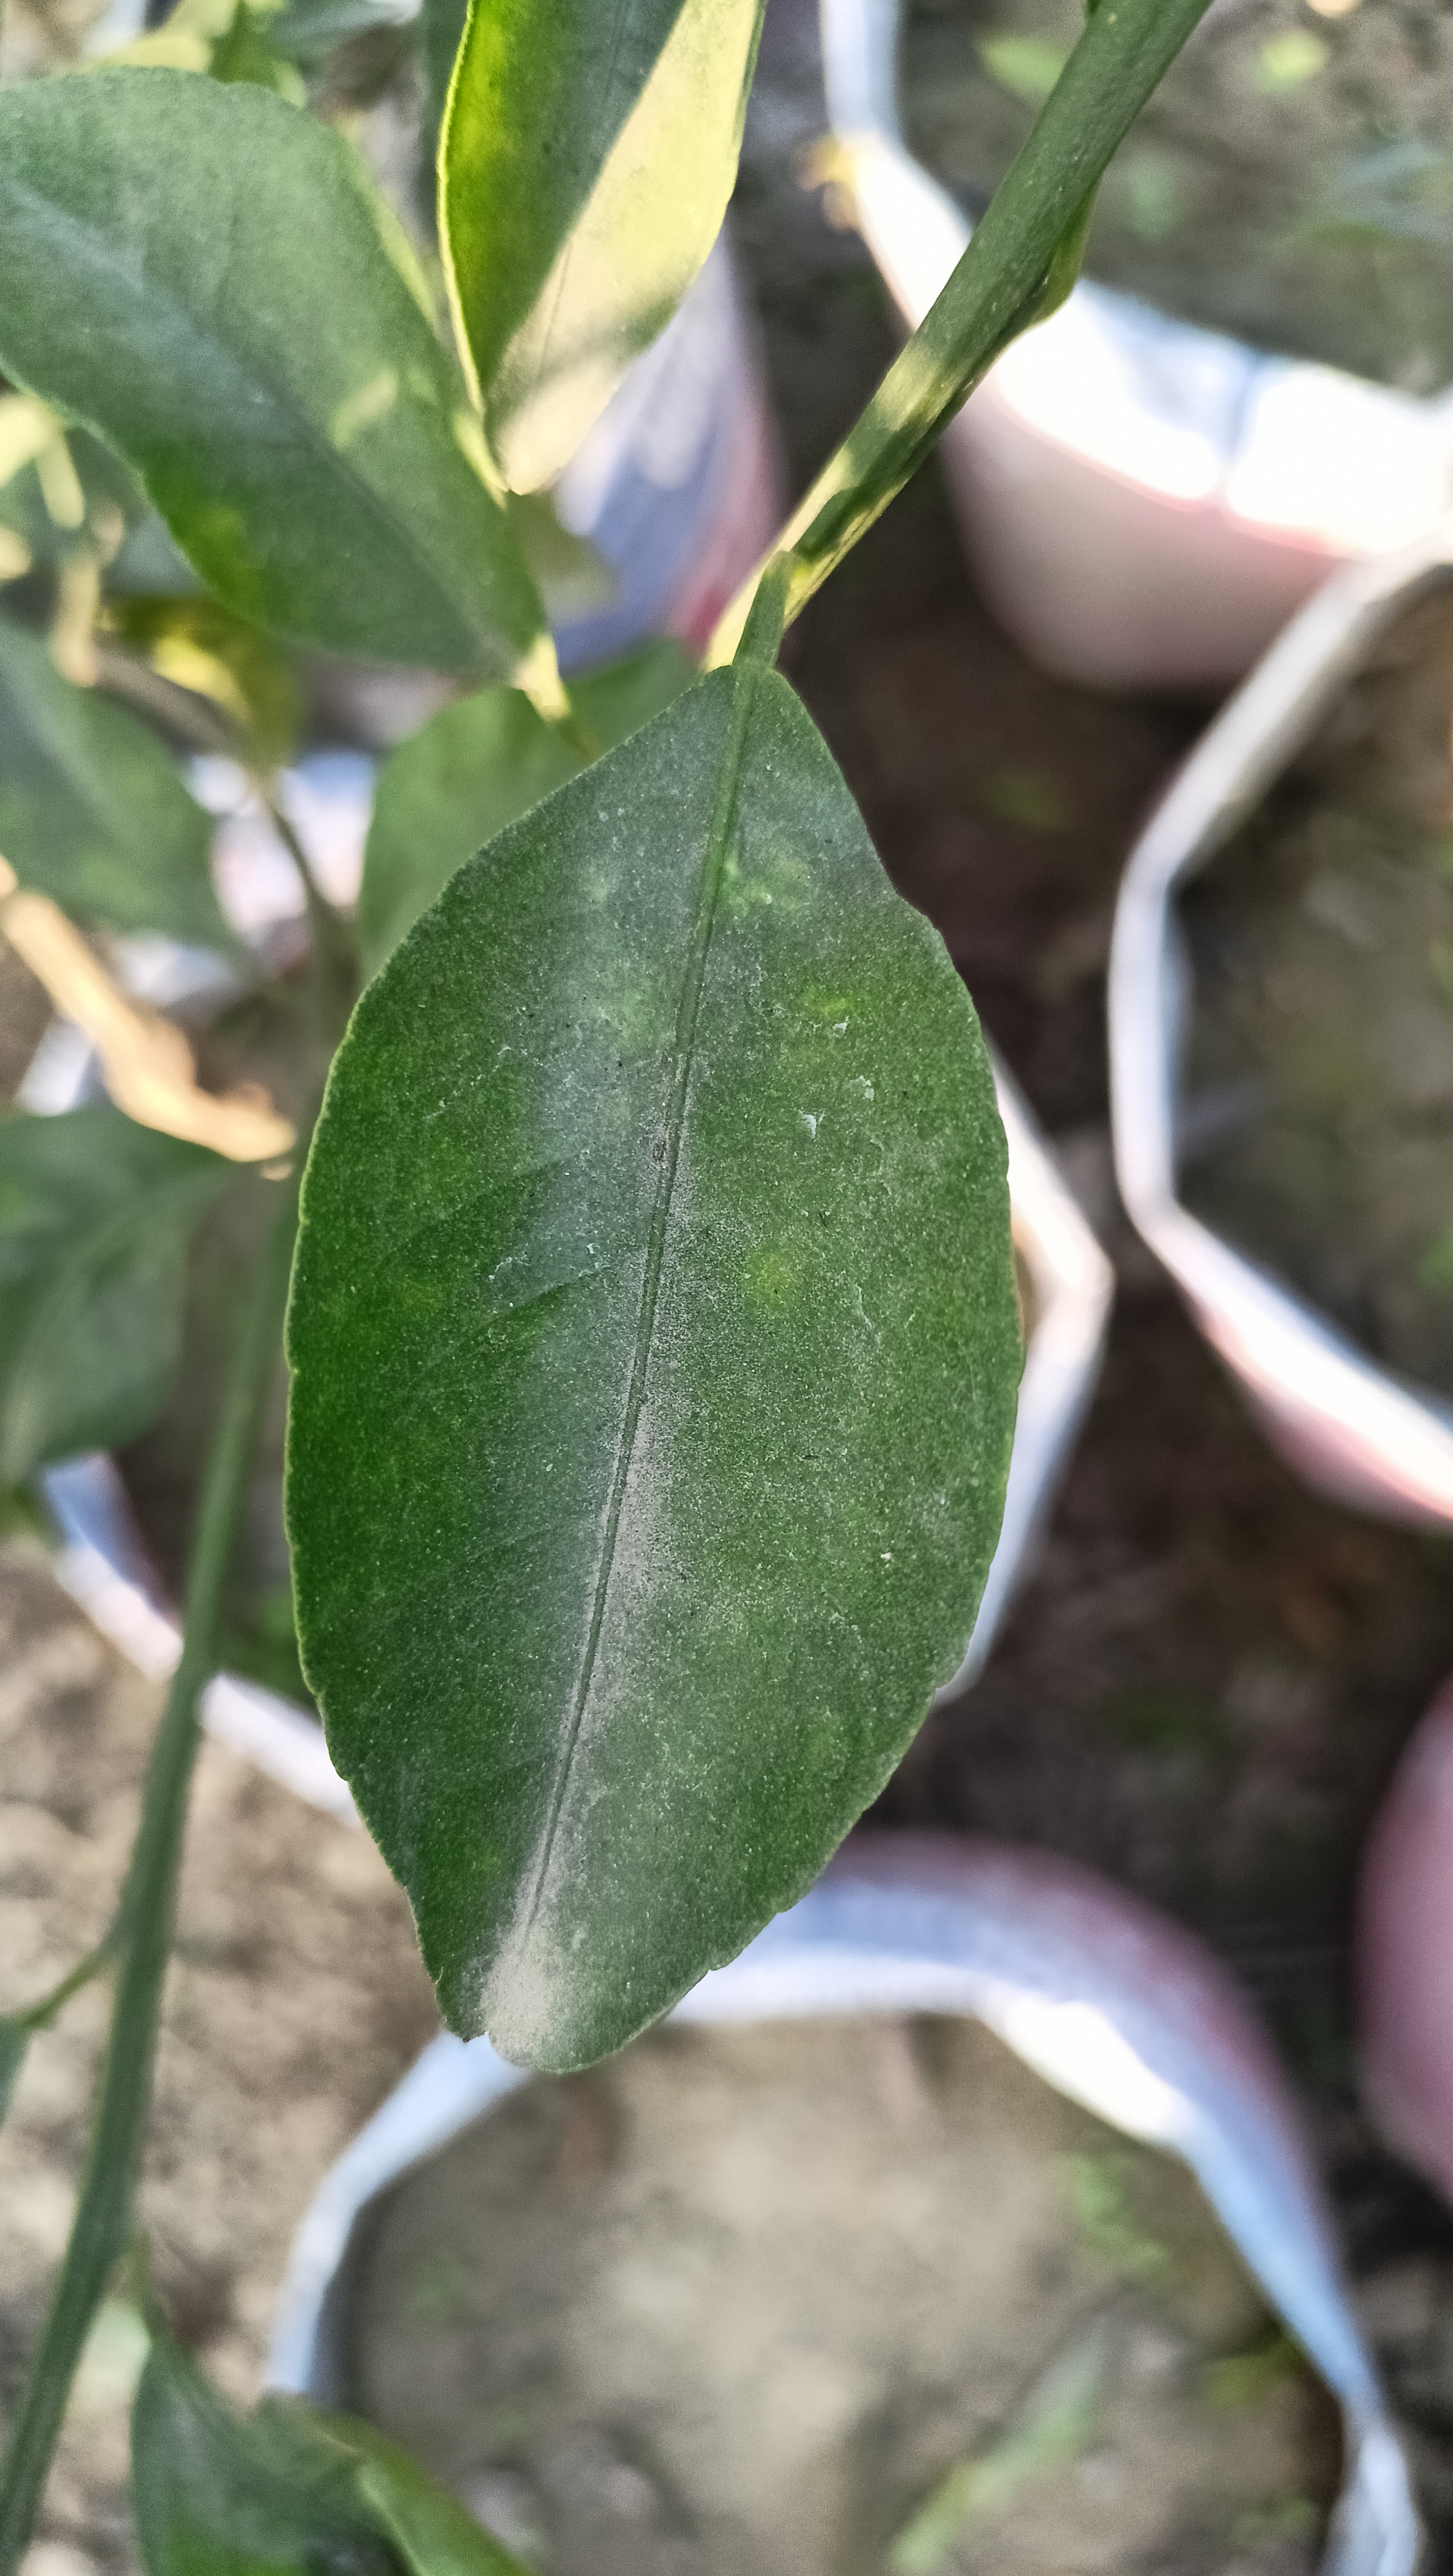
Mandarin leaf variety: China Mishti